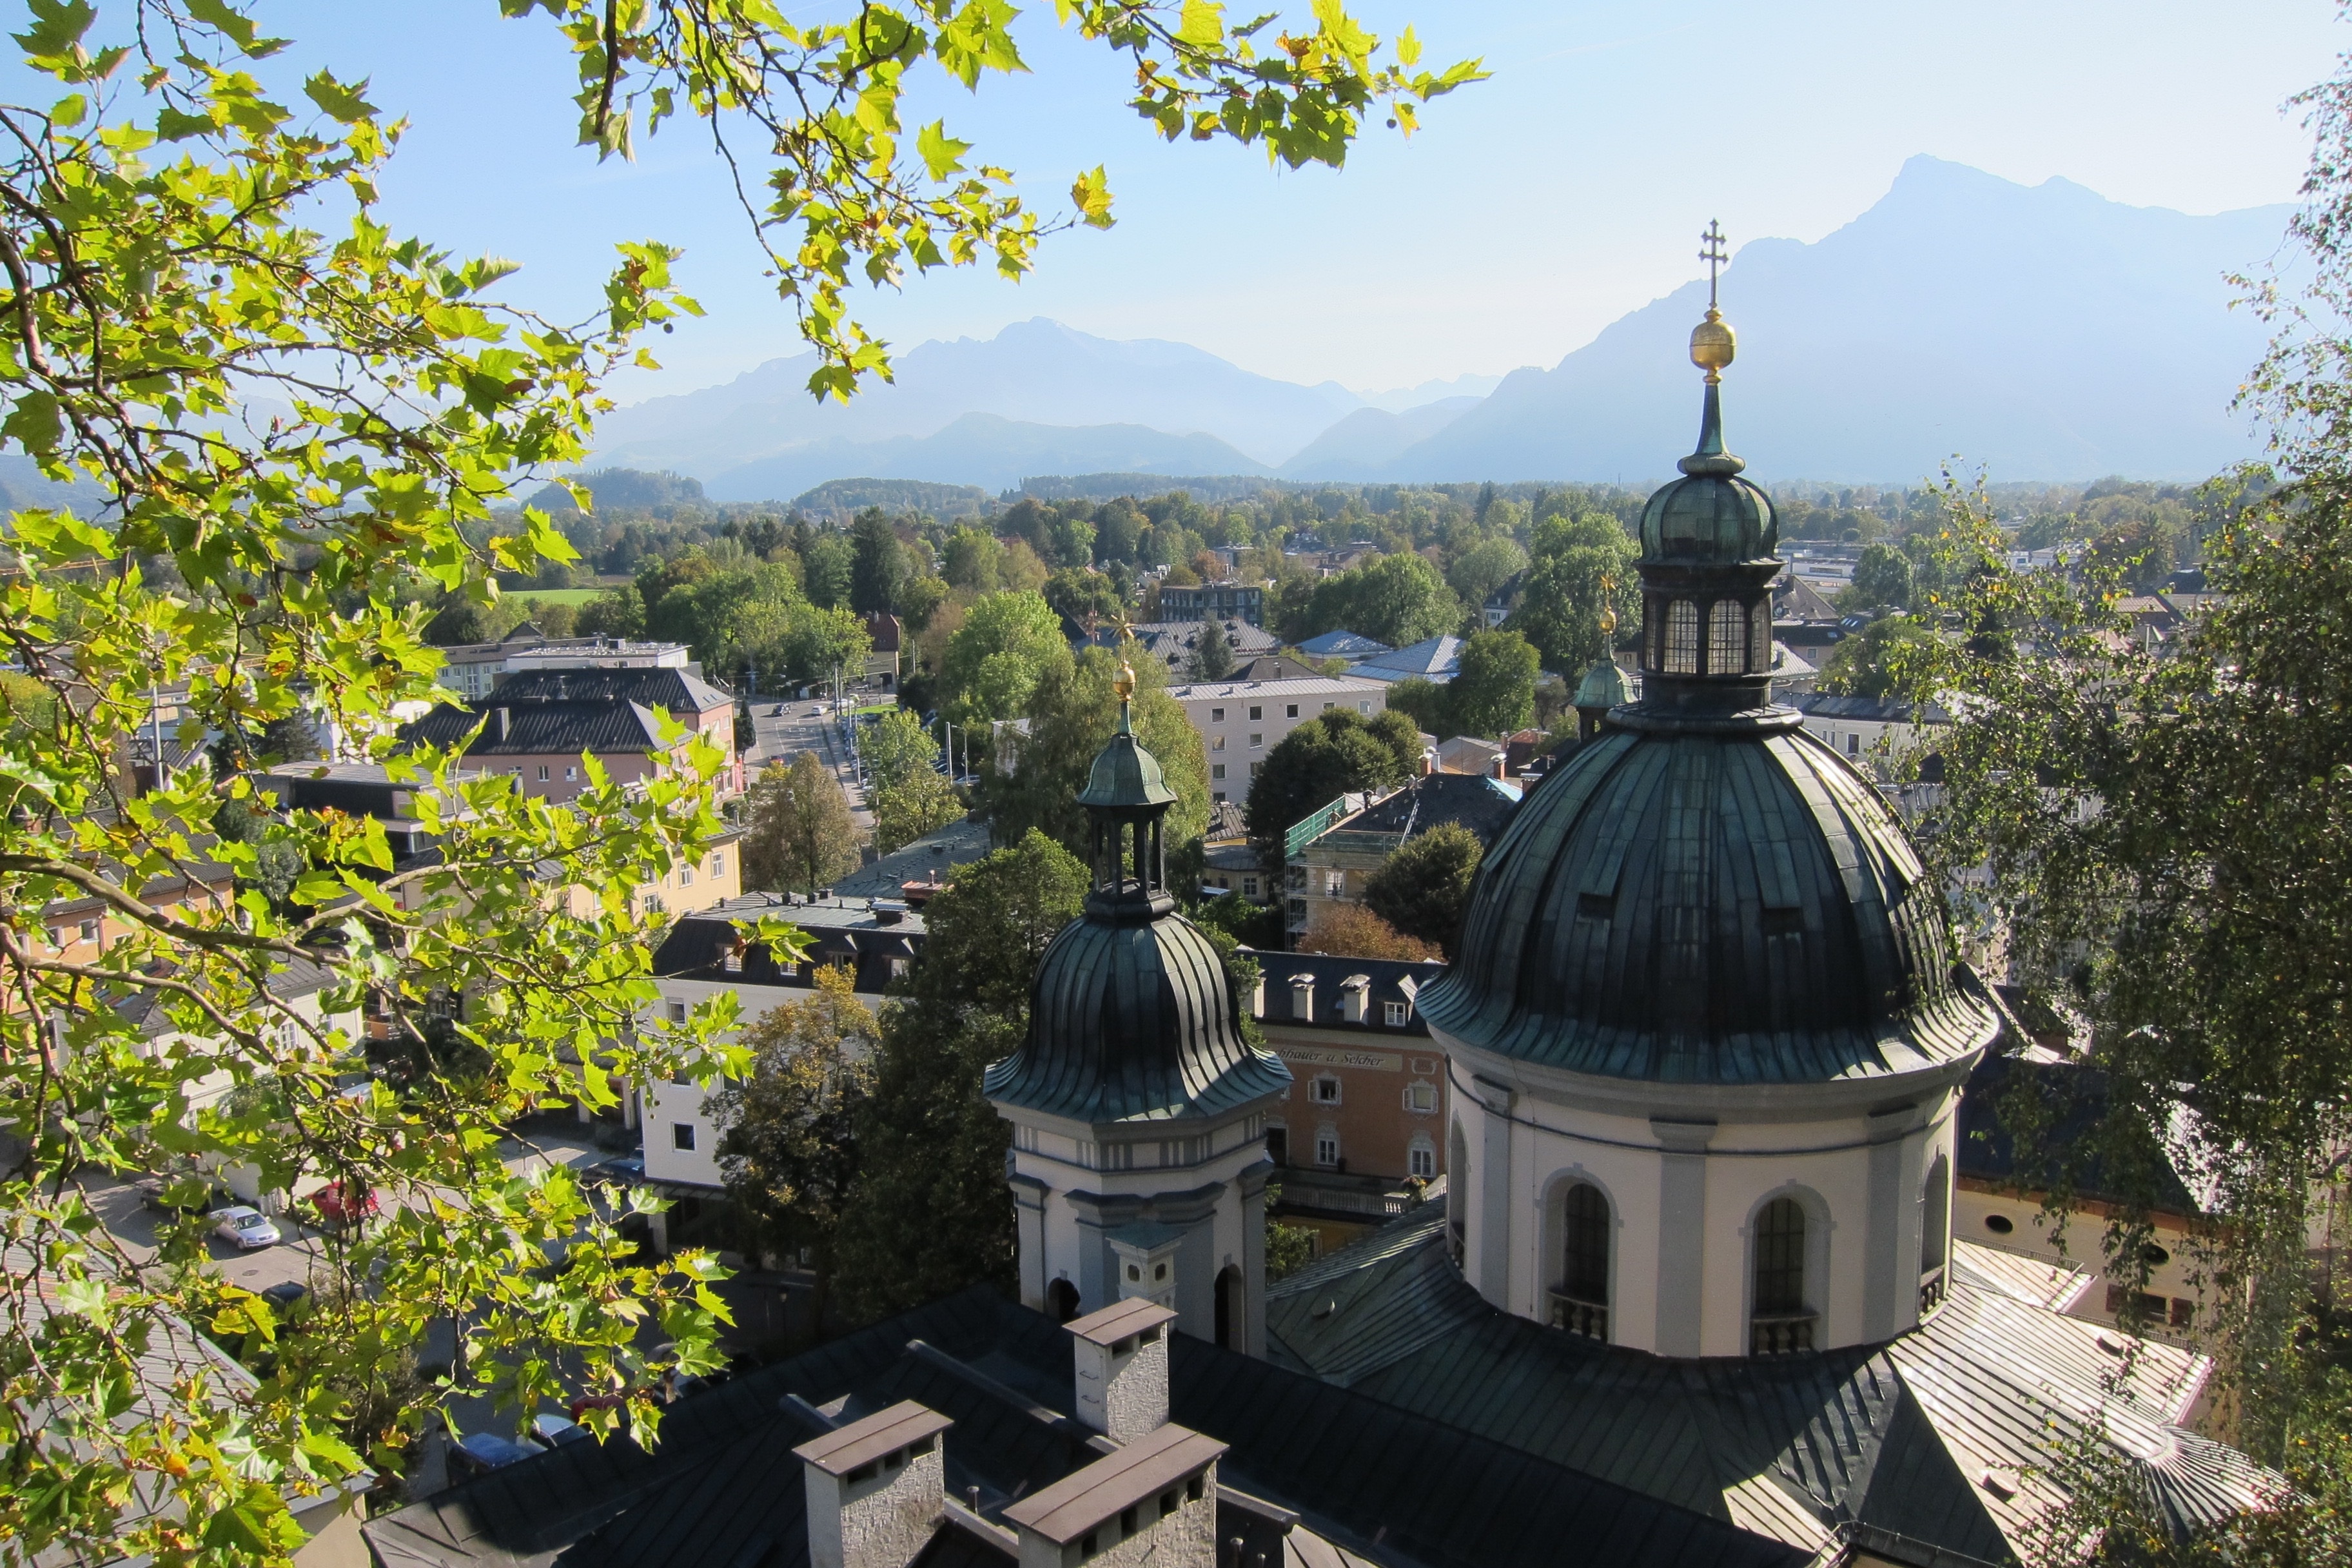
building, europe, tower, landmark, church, tourism, place of worship, austria, vienna, shrine, wien, salzburg, tyrol